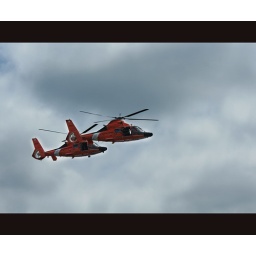
After completing a successful water rescue, two coast guard helicopters fly by the crowd at the 2010 Thunder over the Boardwalk